Warnaco Group

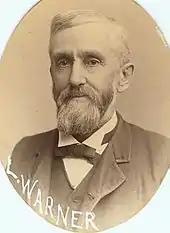
Lucien Warner, 1889.

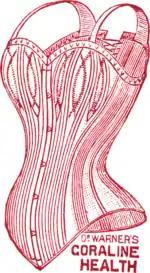
Dr. Warner's Coraline Health Corset

In the late 19th century, Dr. Lucien Warner, a prominent physician gave up his Cortlandville, New York, practice to begin a new career on the medical lecturing circuit, specializing in women's health issues. Dr. Warner lectured about the harmful effects of the rigid steel-boned corsets of the time. After seeing how little influence his lectures had on women's attitudes towards fashion, he returned to his New York home and began a more aggressive approach to fighting the ills caused by the corset.